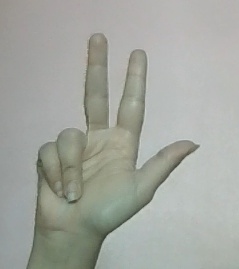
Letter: al